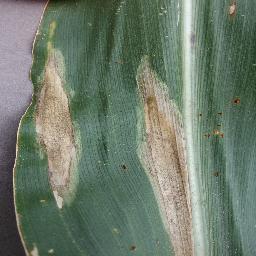
Label: Corn___Northern_Leaf_Blight